The Club of Aristocrats

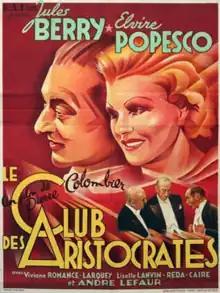

The Club of Aristocrats (French: Le club des aristocrates) is a 1937 French comedy film directed by Pierre Colombier and starring Jules Berry, Elvire Popesco and André Lefaur. The film's sets were designed by the art director Jacques Colombier.